Halverson Log Cabin

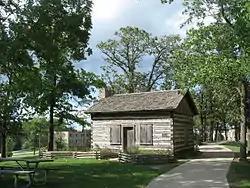
Halverson Log Cabin

The Halverson Log Cabin is located on the campus of the University of Wisconsin-Whitewater. It was added to the National Register of Historic Places in 1985.